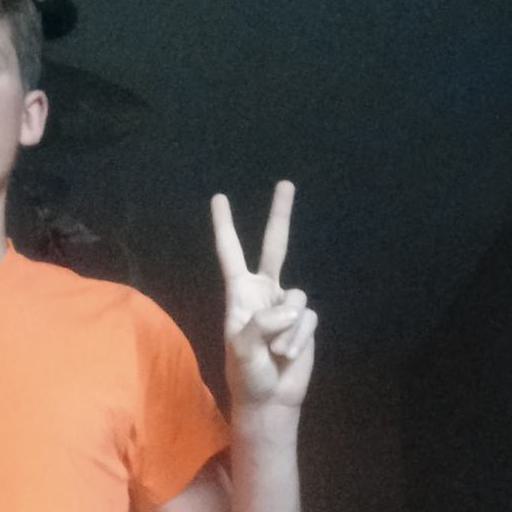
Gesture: peace